Landmarks in Paris

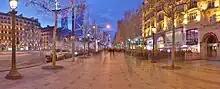
Avenue des Champs-Élysées during Christmas

The 6th arrondissement, to the south of the centre and Seine has numerous hotels and restaurants and also educational institutions. Hotels located in the district include Hôtel Au Manoir Saint Germain des Prés, Hôtel de Chimay, Hôtel de Vendôme, Hôtel des Monnaies, Hôtel Lutetia, and L'Hôtel, cafés include Café de Flore, Café Procope, and Café de la Rotonde, and academies and schools include the Académie française, the medical school Académie Nationale de Médecine, Académie de la Grande Chaumière, Collège Stanislas de Paris, School for Advanced Studies in the Social Sciences, Paris Tech, and the American Graduate School in Paris, with its Business and Economics and International Relations and Diplomacy schools. Among the museums located in the 6th arrondissement are the Musée "Bible et Terre Sainte", Musée d'Anatomie Delmas-Orfila-Rouvière, Musée Dupuytren, and Musée Edouard Branly. The Jardin du Luxembourg contains one of the several small-scale Statues of Liberty in Paris. It was created by Bartholdi who created the larger version of the statues which was sent as a gift from France to the United States in 1886 and now stands in New York City's harbour. The Odéon-Théâtre de l'Europe is located in this district, as is the Luxembourg Palace. The Pont des Arts, Pont Neuf, and Pont Saint-Michel bridges lead across the Seine to the historic centre.